The Program (novel)

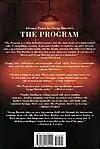
Back cover, "The Program", 2004 ed.

"Publishers Weekly" characterized the work as engaging, and grounded in character and detail. Lukowsky of "Booklist" described the work as a "gripping read." "The Oakland Press" described the work as a thriller and a good character study. "Oakland Press" writer Mark Terry went on to state that the author had done his homework researching for the book, and that it was a fascinating and disturbing look at cults. The "Chicago Sun-Times" also gave a favorable review, noting that this was the author's fifth work at the age of 31. The book also received favorable reviews in "The Capital Times", "Cleveland Plain Dealer", and the "San Jose Mercury News".